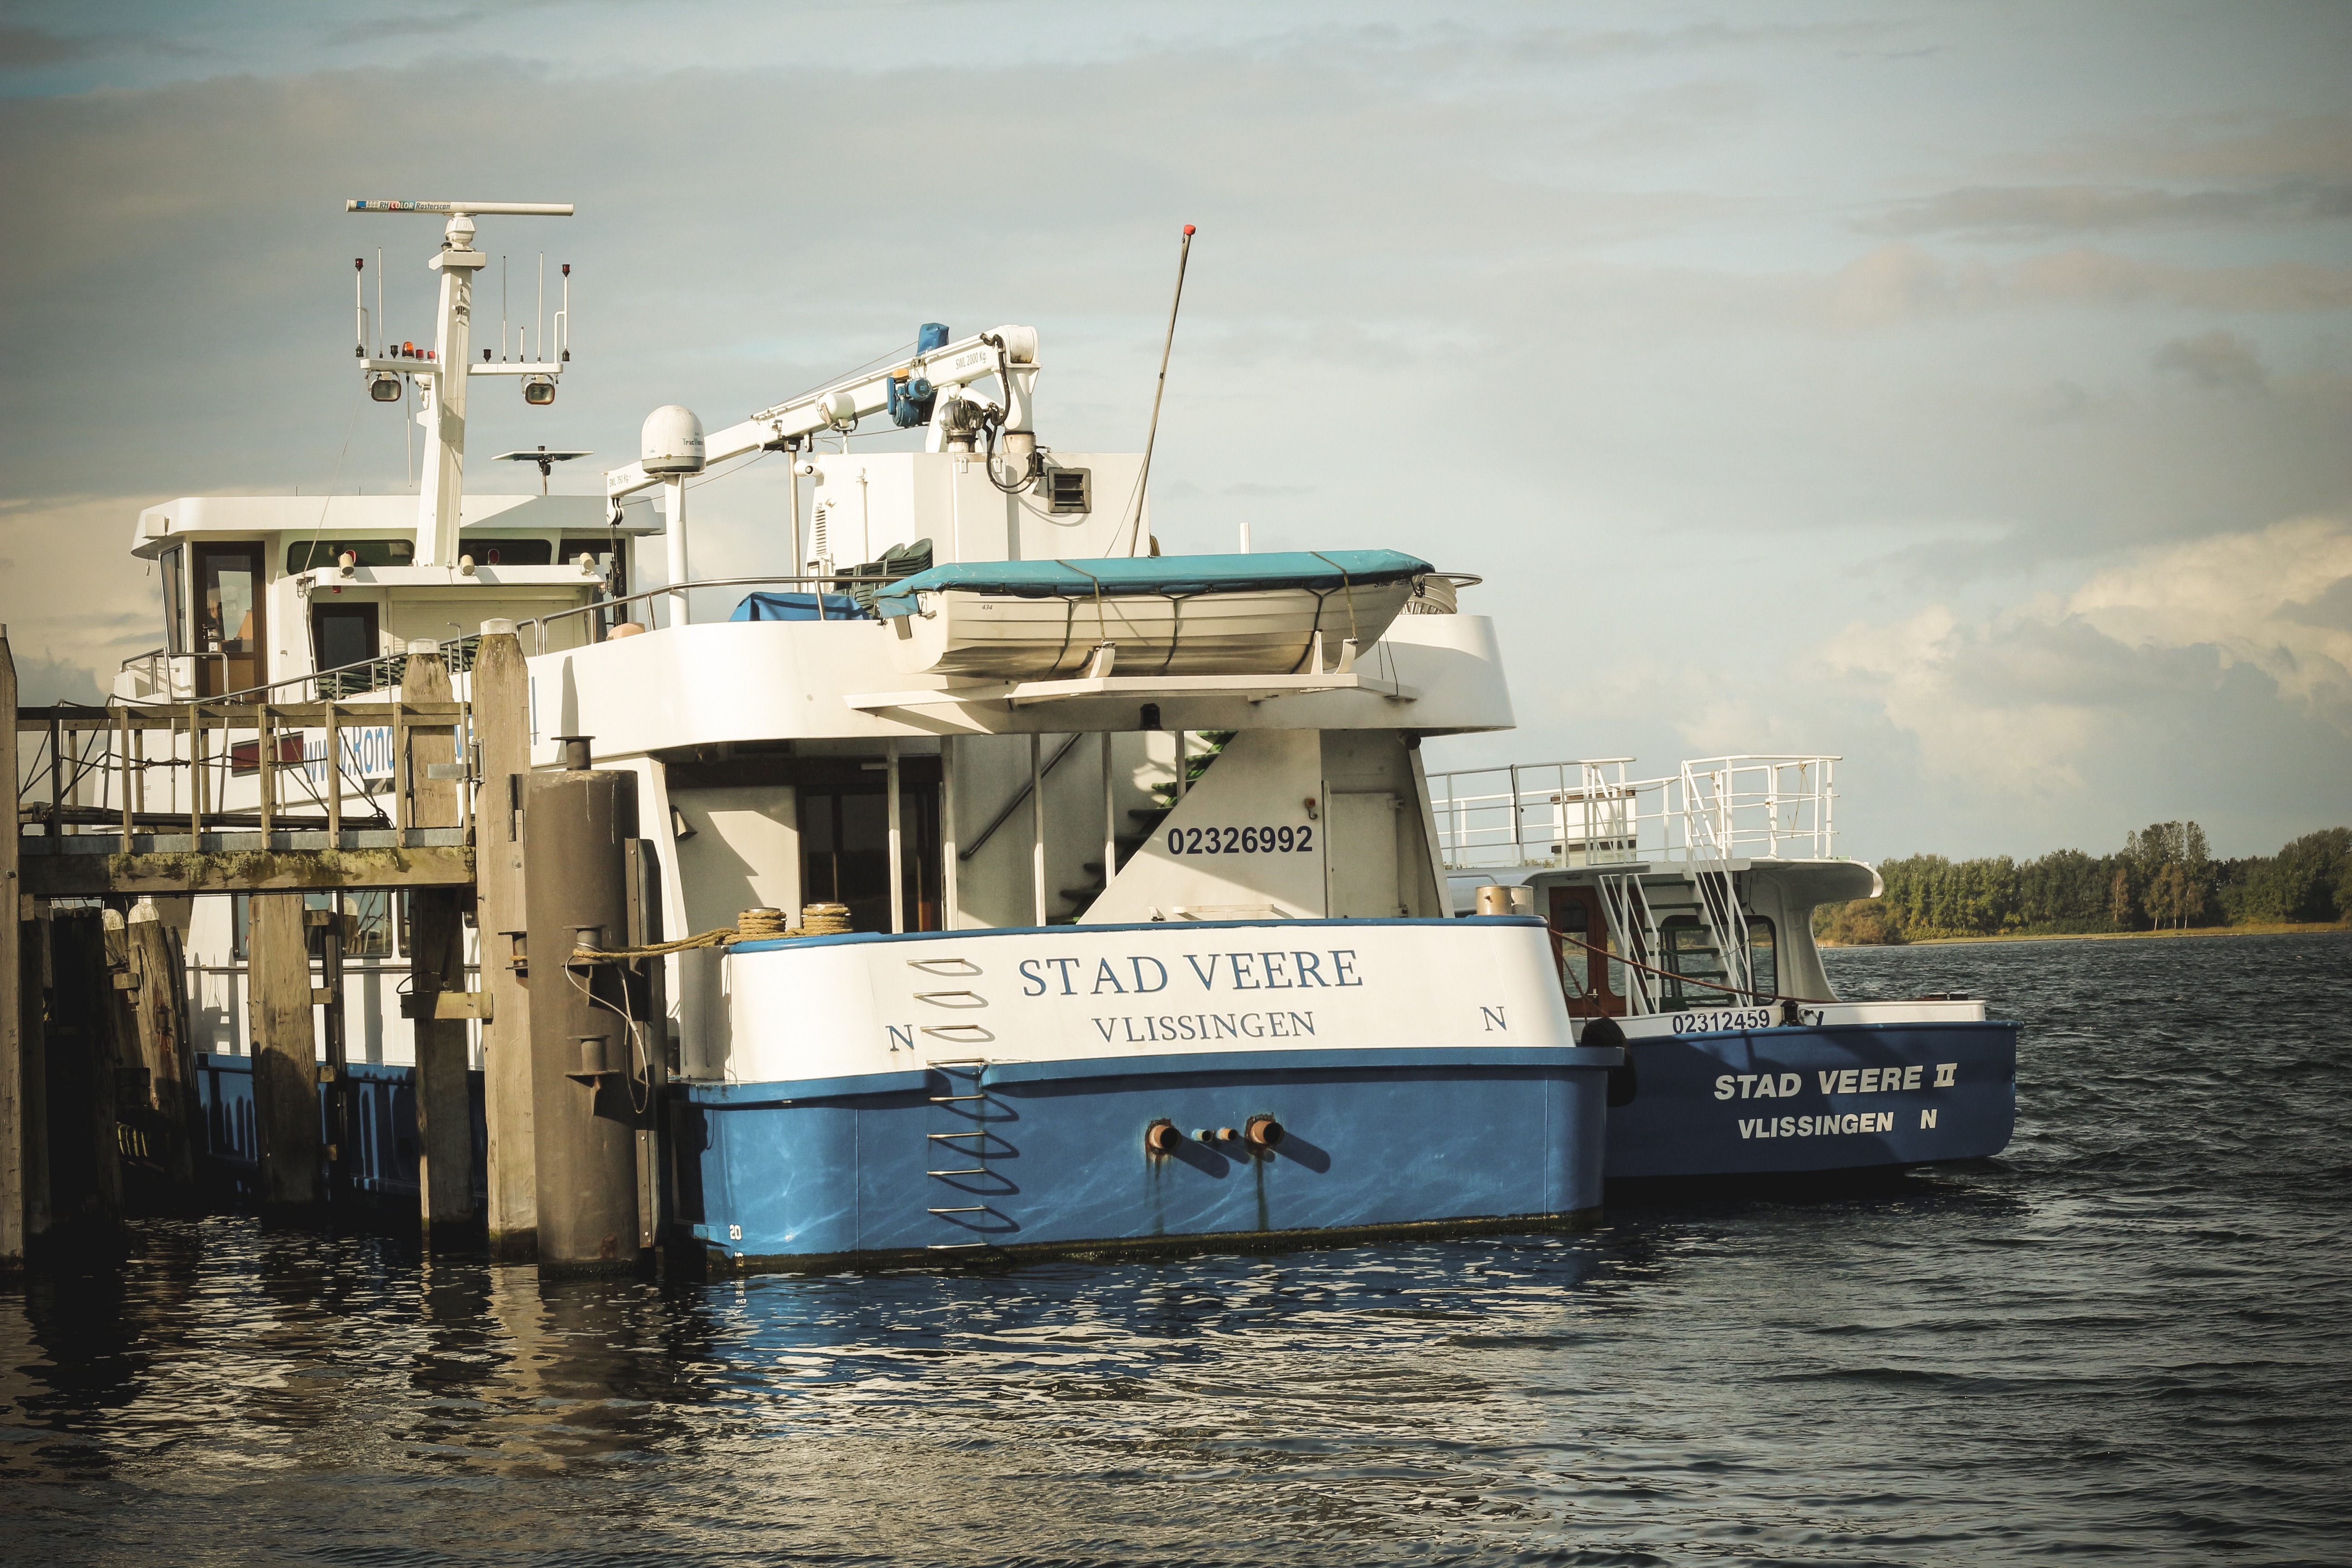
sea, ocean, dock, boat, ship, vehicle, harbor, waterway, ferry, channel, tugboat, watercraft, fishing vessel, passenger ship, freight transport, fishing trawler